Hydraulic modular trailer

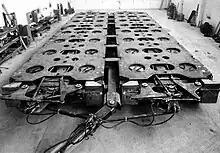
Goldhofer THPS HMT in two-lane configuration in 1973

In 1957 the first every hydraulic modular trailers were made by Willy Scheuerle a Germany based trailer specialist which were four axles 32 wheeled modules for Robert Wynn and Sons Ltd, a Shaftesbury-based Guinness Book of Record-winning heavy haulage company. Wynns were also the first to use pneumatic tires for loads weighing more than 100 tons and also to use hydraulic suspension trailers which were manufactured by Cranes Trailers limited from Dereham.